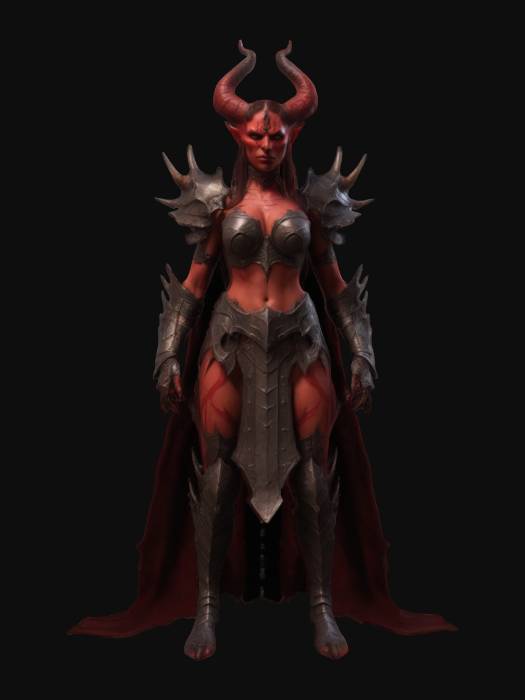
미적 점수 (1~10점): 5